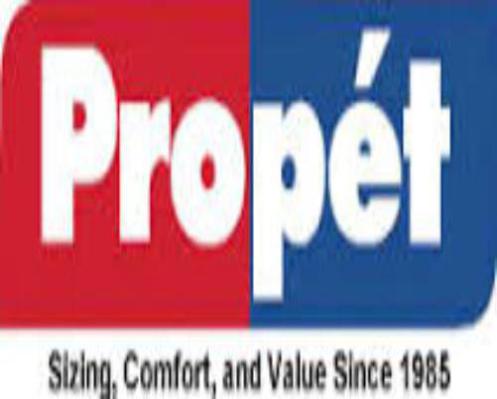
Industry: Clothes